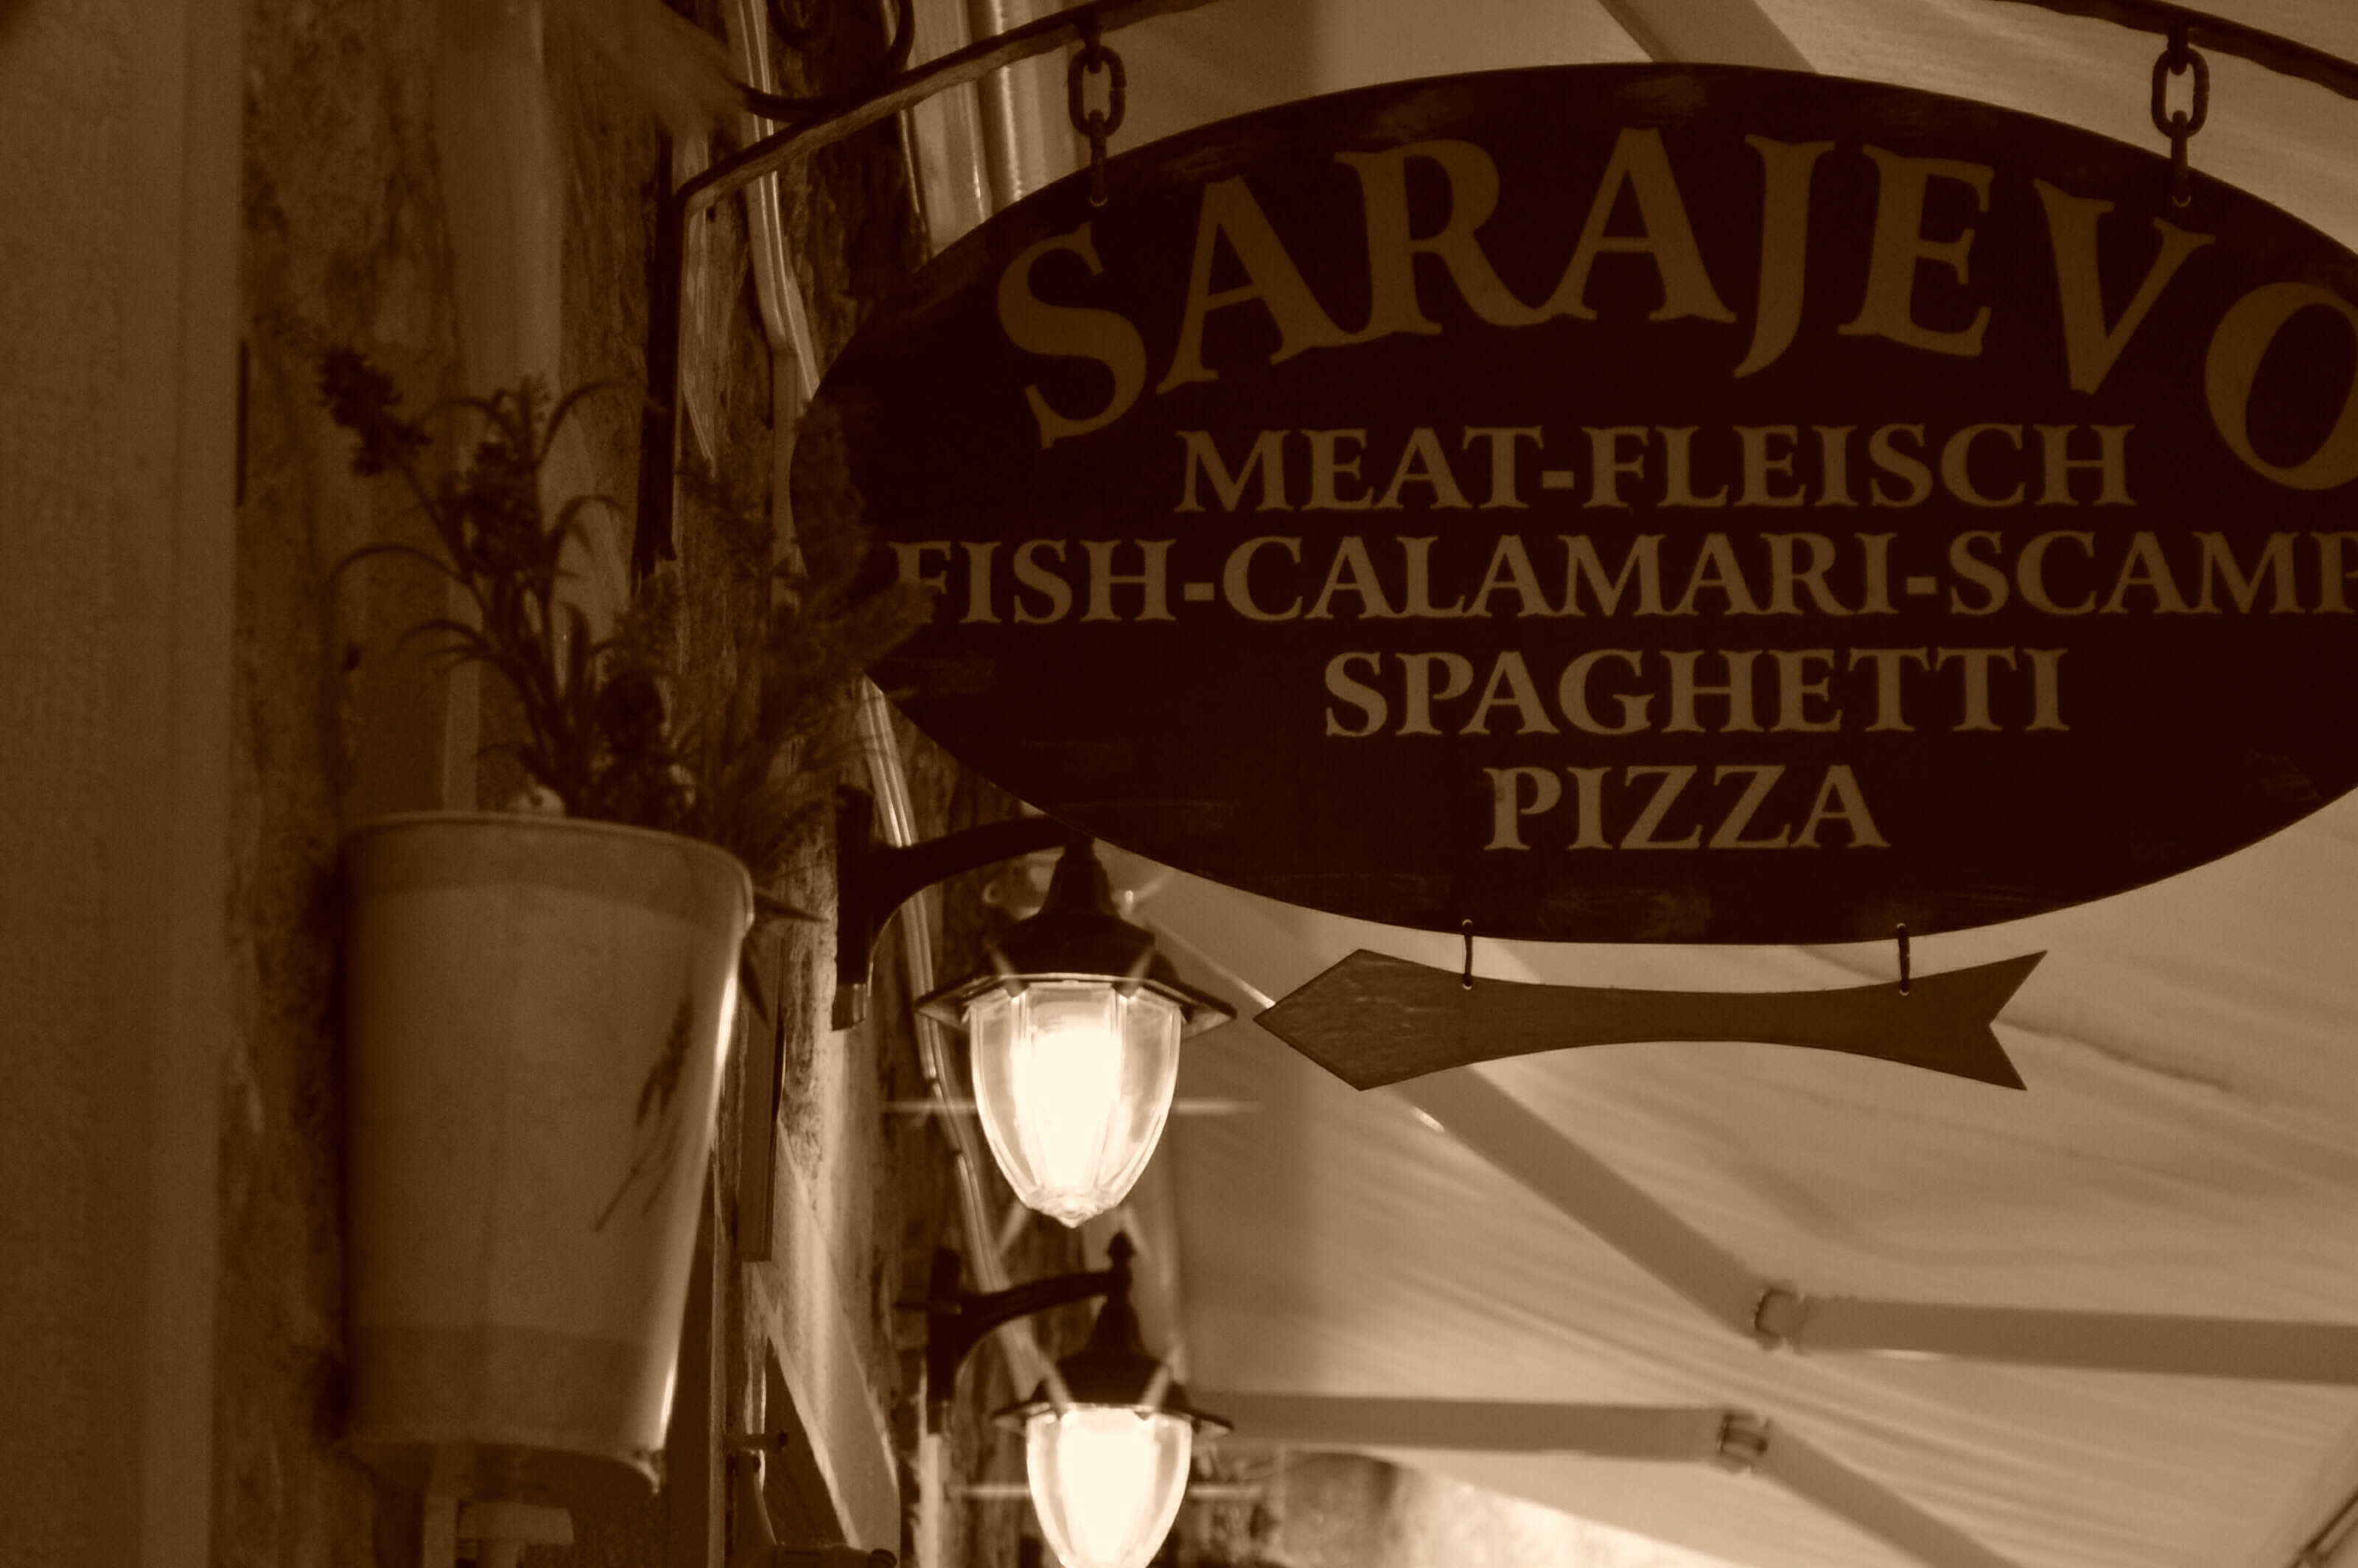
photograph